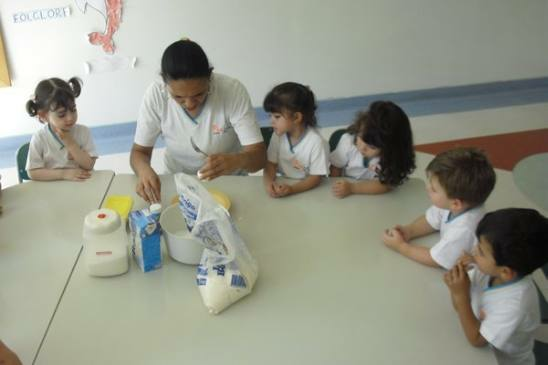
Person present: Yes